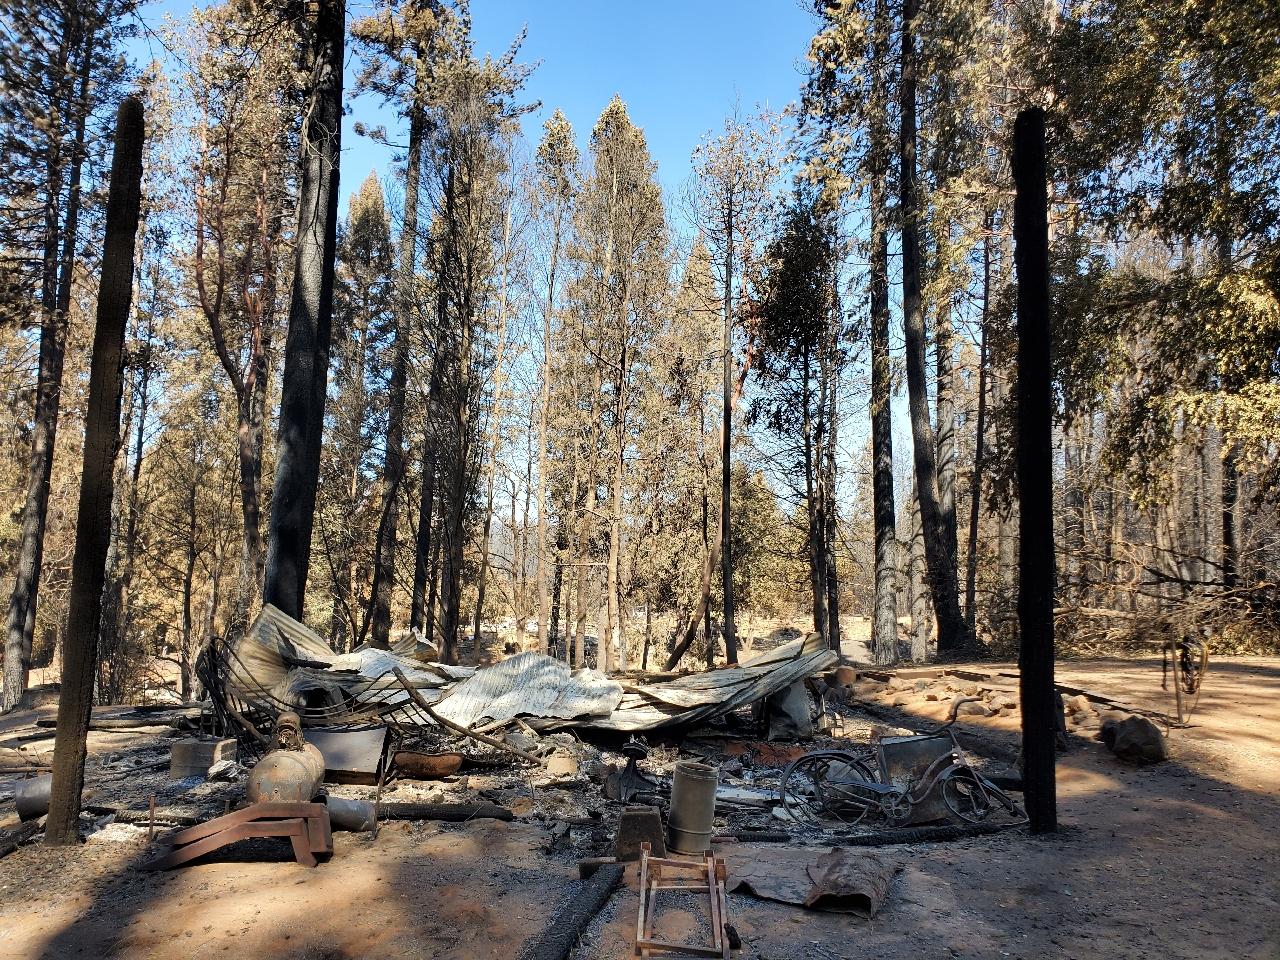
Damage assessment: destroyed